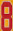
Number: 8